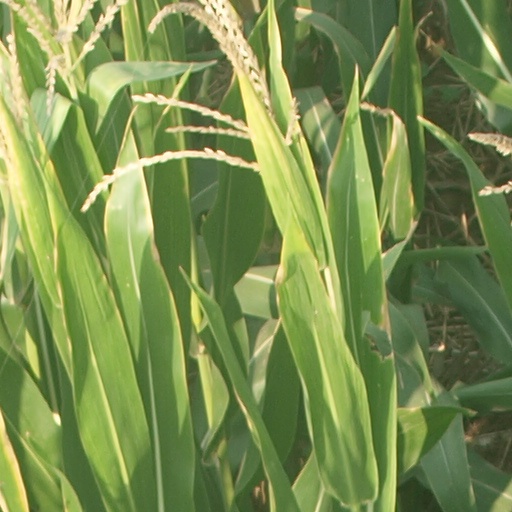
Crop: maize; corn